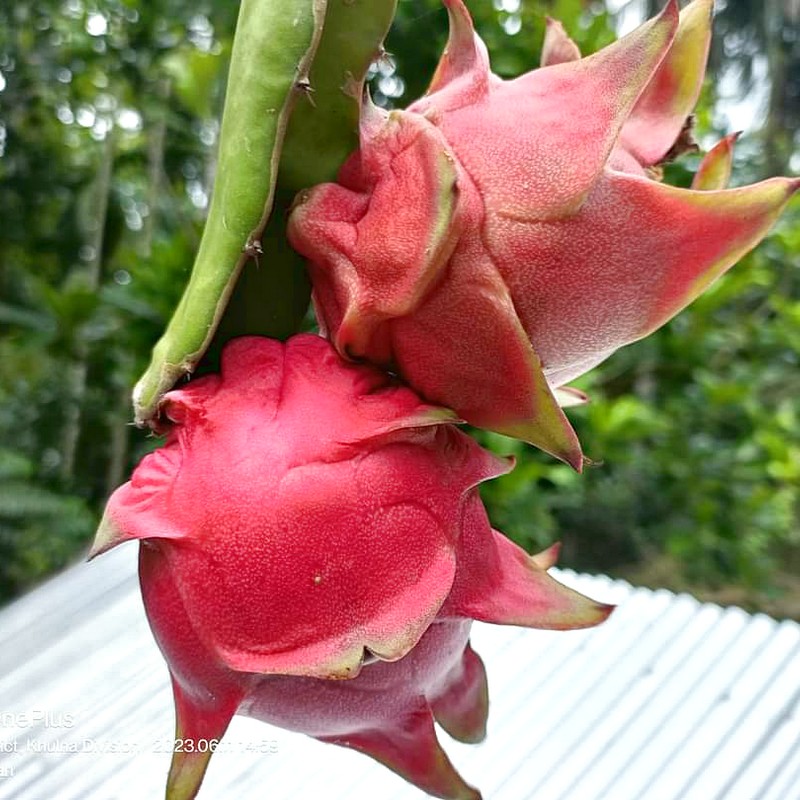
Label: Fresh Dragon Fruit